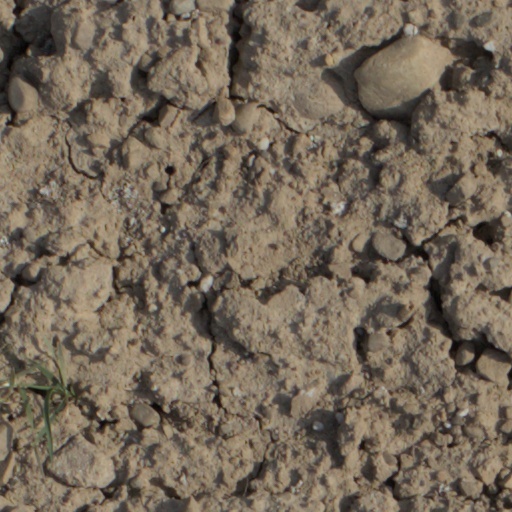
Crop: wheat